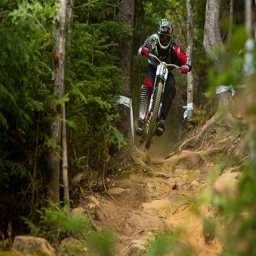
wide bars , skinny trees , no problem .